Drapier's Letters

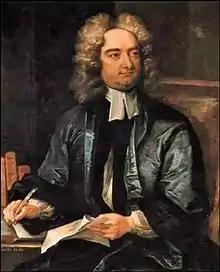
Charles Jervas's portrait of Jonathan Swift (1718)

Swift analysed the forensic and economic disadvantages of Wood's inferior coinage and the effects it would have over Ireland in the first of the pamphlets, "A Letter to the Shop-keepers" (1724). In the pamphlet, Swift adopted the persona of the "Drapier": a common Irishman, a talented and skilled draper, a religiously devout individual who believes in scripture, and a man loyal to both the Church of Ireland and to the King of Ireland. Swift's pseudonymous choice served two essential purposes: it provided him with an alternate persona which he could use to hide from potential political reprisals, and it allowed him to create an identity that was closely aligned with the common people of Ireland.